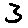
Label: 3